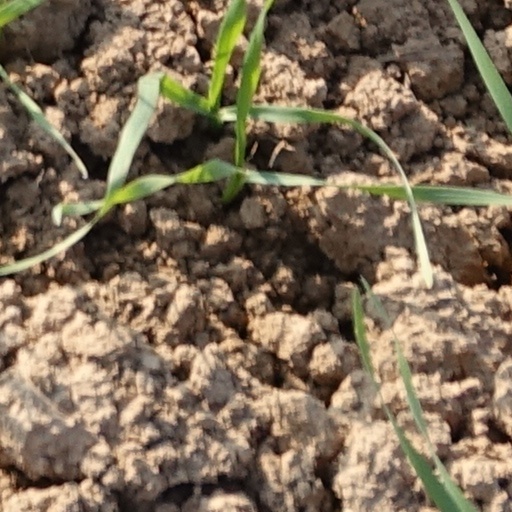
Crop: wheat